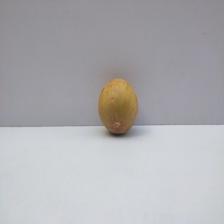
Size: Medium